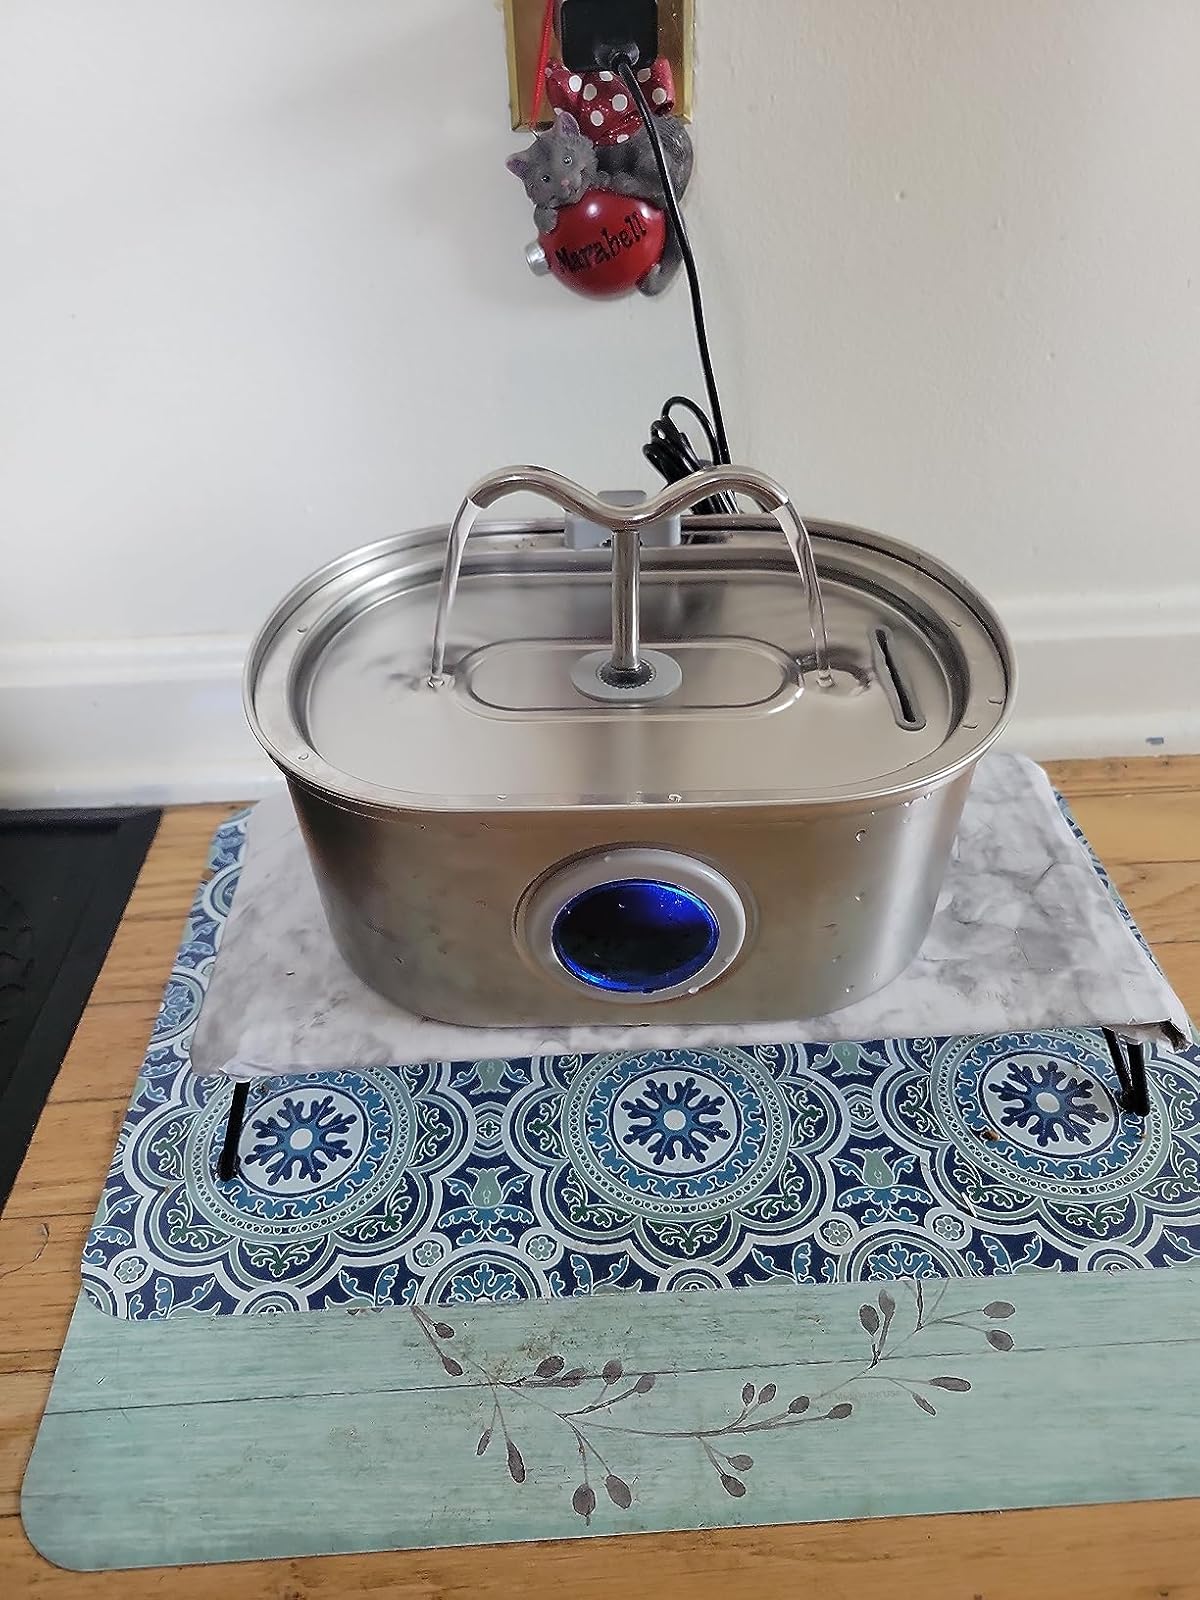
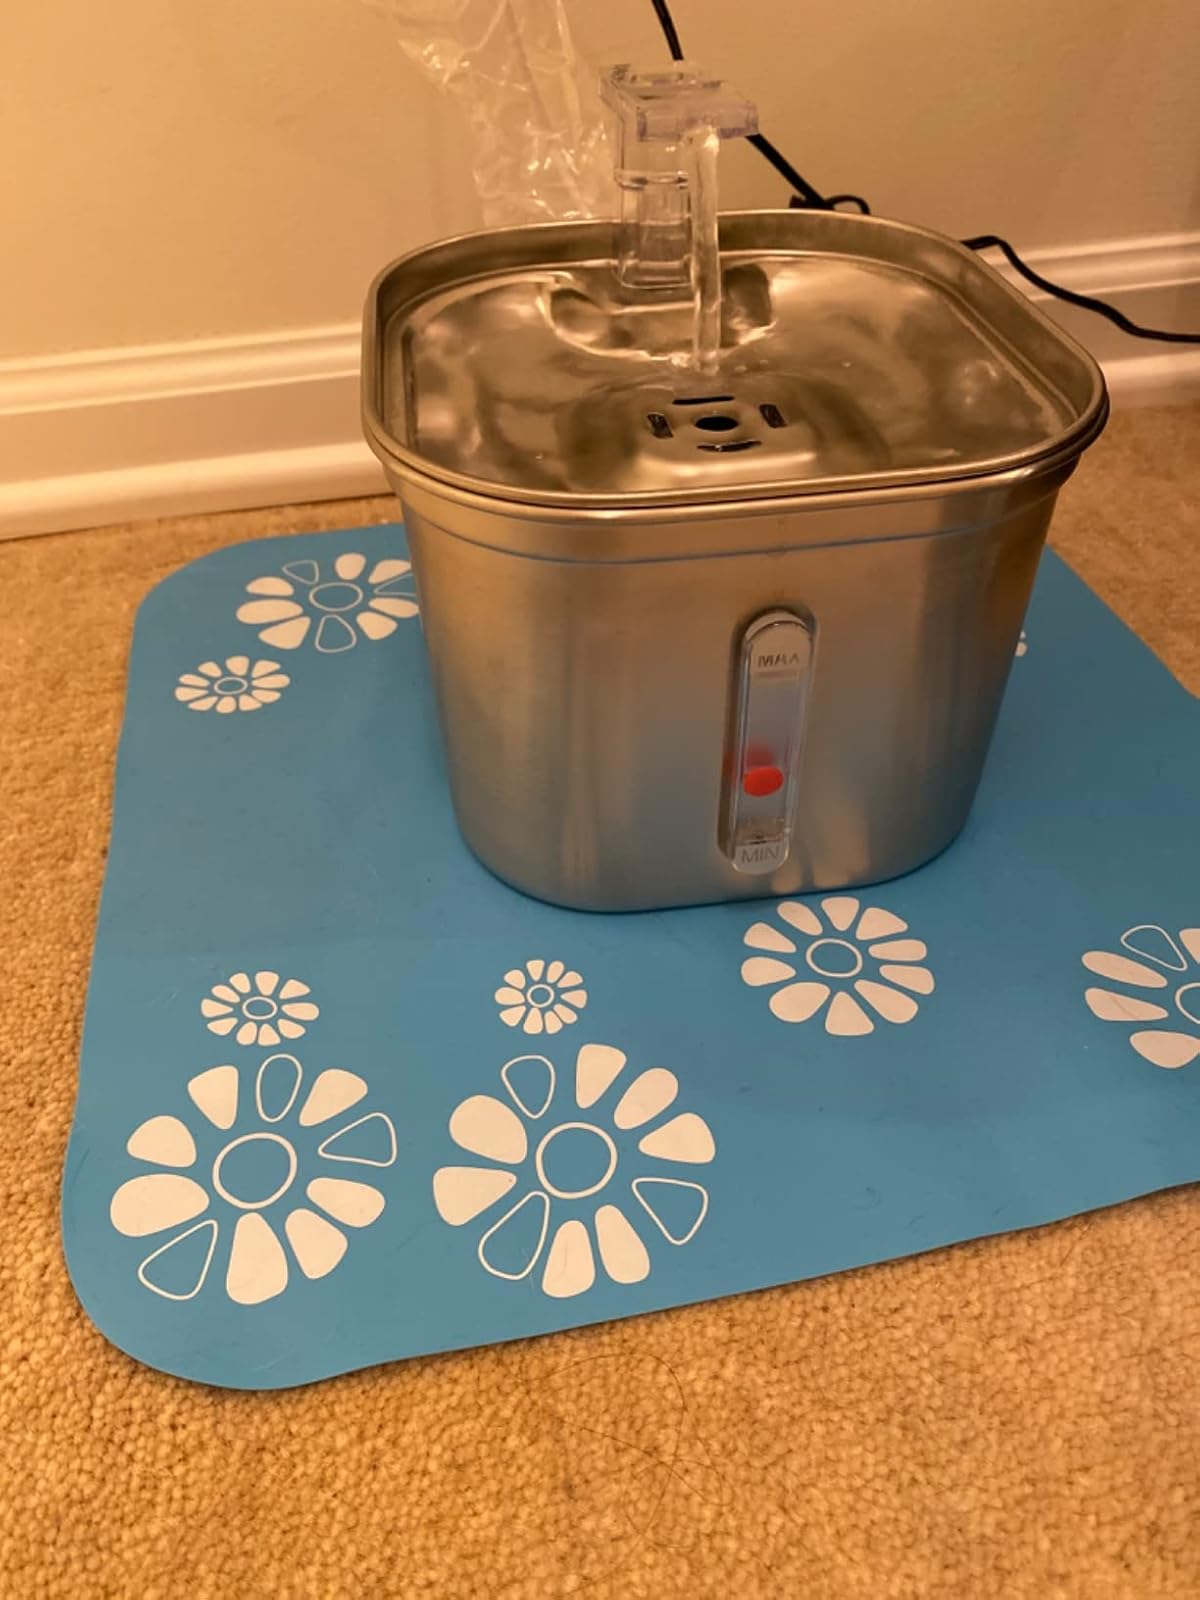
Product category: items_bowl
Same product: no